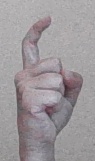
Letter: ra